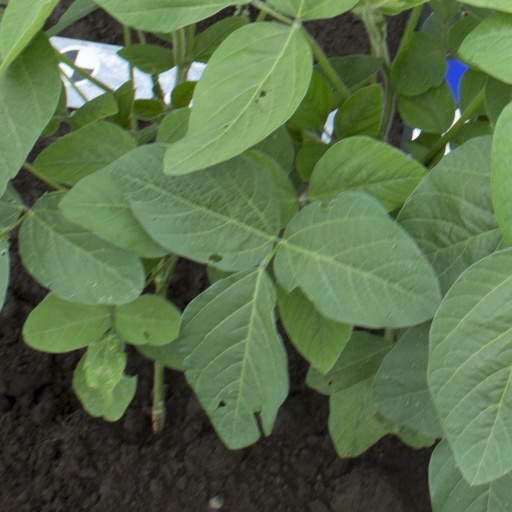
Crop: soybean